Madhumita Raut

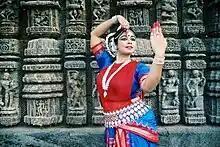
Madhumita Raut in an Odissi pose at Konark Sun Temple

A Netherland's television company made a documentary film about Madhumita. Stuttgart (Germany) and the Hungarian televisions have featured Raut's dance in their documentary films on India.